John Cameron of Fassiefern

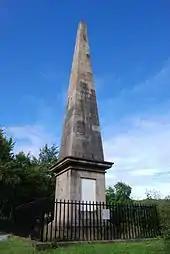
Memorial to Col John Cameron of Fassiefern, near Kilmallie Kirk, Corpach

During the Waterloo Campaign, Cameron's 92nd Foot alongside the 42nd Highlanders, 1st Royals, and 44th East Essex, formed General Pack's 9th Brigade of Sir Thomas Picton's 5th Division, and were among the first troops to march out of Brussels at daybreak on 16 June 1815. On that day, when leading his regiment in an attack on an enemy stronghold on the road to Charleroi near the village of Quatre-Bras, Cameron was mortally wounded. He died the following morning and was buried there at the side of the road to Ghent road, during the great storm of the 17th by his foster brother and faithful attendant, Private Ewen McMillan, (who had followed his fortunes from the first day he joined the Army), James Gordon, Regimental-Paymaster and a close personal friend, and a few soldiers of the regiment whose wounds prevented them engaging in combat on that day. Harold Chisholm played an important part on the day that John Cameron was shot: From the Inverness Courier. Death of a veteran. An old Peninsular soldier, Harold Chisholm of the 92nd Foot, died here last week. Chisholm loved to talk of the bravery of Colonel Cameron of the 92nd, and he assisted in carrying him off the field when fatally wounded at Quatre Bras. On returning from the melancholy task, the party met the Duke of Wellington, and Chisholm conducted the Duke to the house in the village of Quatre Bras where Colonel Cameron lay. The Duke, he said, "was much affected and remained some minutes with the dying officer". Chisholm was known to Wellington because he had saved his life that day. There is also a report in the Dublin University magazine vol 43, page 540, concerning the battle of Quatre Bras. " Private Harold Chisholm unfixed his bayonet and fired at the chasseurs".